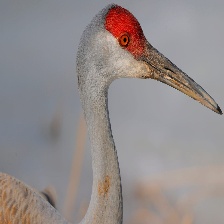
Species: SANDHILL CRANE
Scientific name: GRUS CANADENSIS
ImageNet parent category: crane